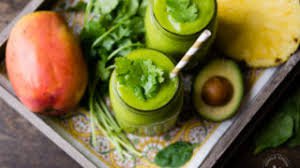
Label: Mango